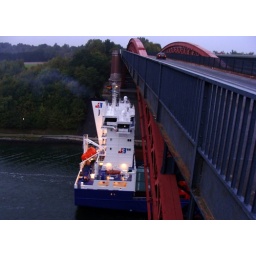
Old road and rail bridge over Kiel-Canal at Levensau (part of Kiel-Suchsdorf) built 1893